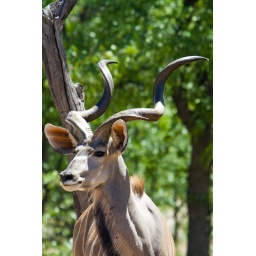
A mature male kudu near the Ongava Tented Camp water hole.2009110912_11_03400D1836